Mexican Texas

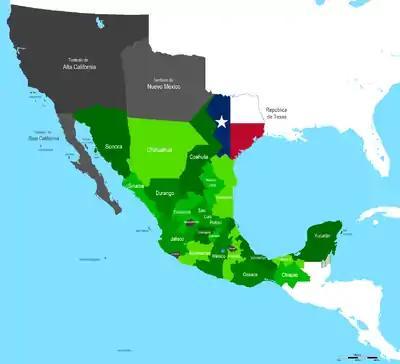
Map of México in 1836.

In an effort to secure his freedom, in January 1835 Austin had published his "Exposition to the Public Regarding the Affairs of Texas". In this document, he explained that Texas wanted to be a separate state, not an independent nation. He discussed the grievances against the Texas justice system and justified the conventions of 1832 and 1833 as "'an exercise of the right to petition that belongs to every free people'". He was finally released from prison and had returned to Texas, by August. He changed his mind in prison about the future of Texas and issued a call to arms, announcing that Texas should be "'forever free of any Mexican control'".